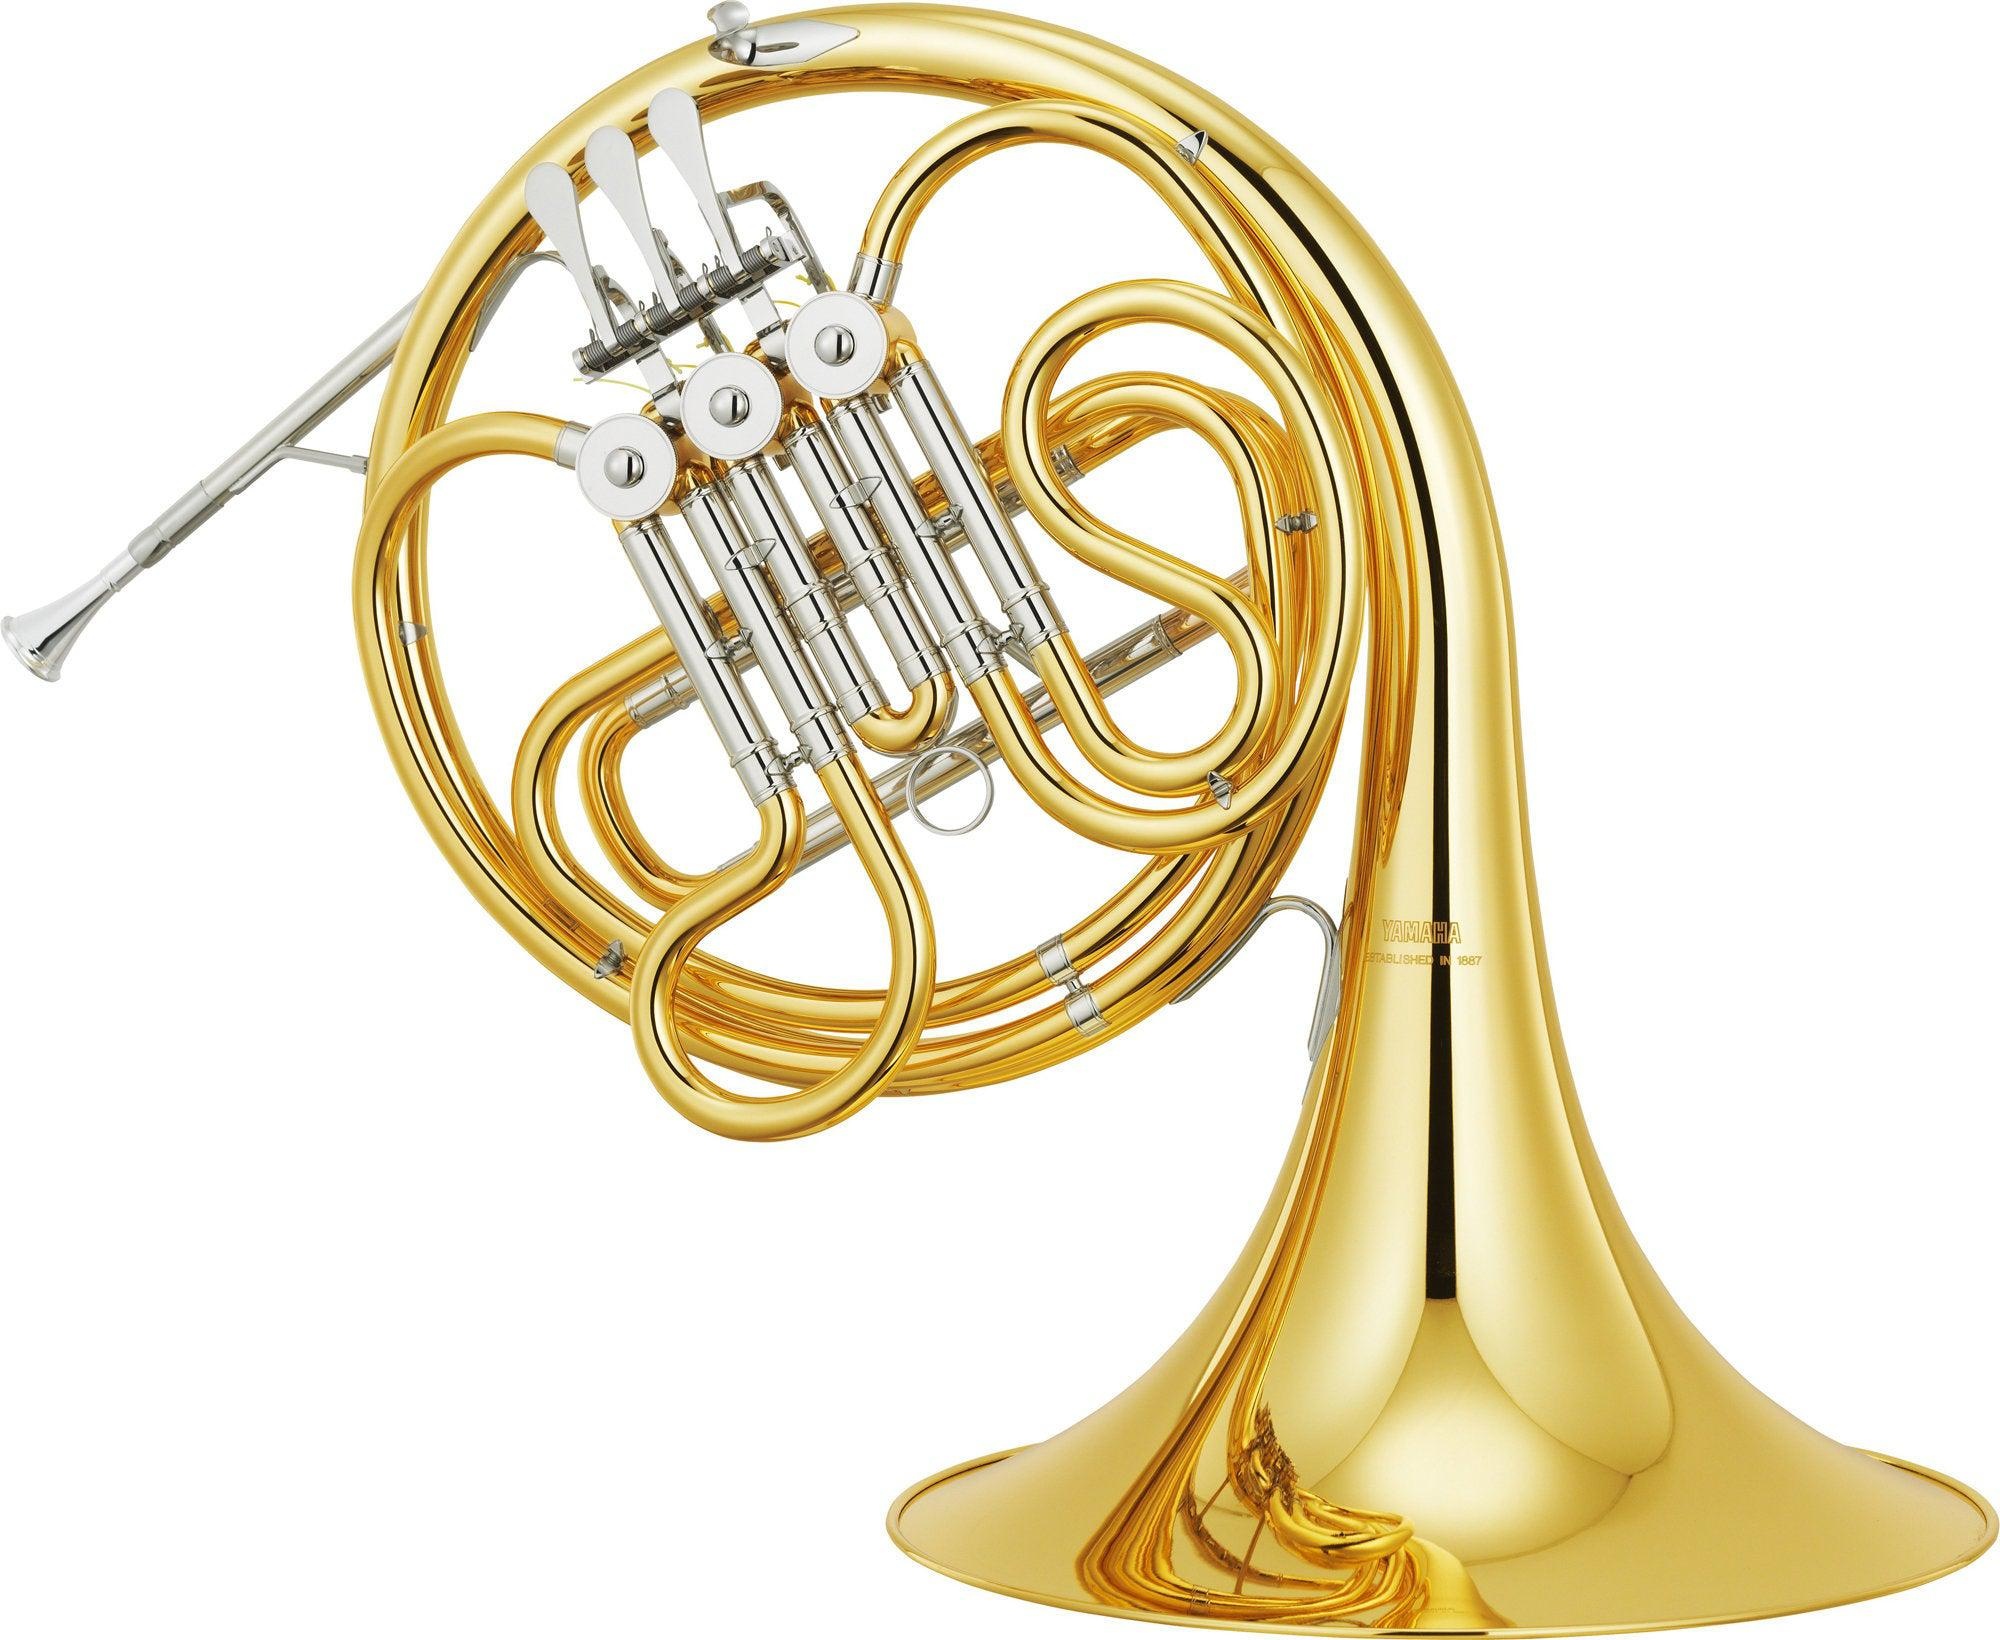
Yamaha YHR-314II Single French Horn
Yamaha standard french horns feature a wrap that provides more comfortable hand positions and smooth airflow. Lightweight and less complicated than double horns, ideal for new horn students. Improved response and intonation is provided by the taper design on the gold brass leadpipe. The nickel-silver inner and outer slides provide a superior fit and are corrosion resistant. The tapered valve design will ensure long wear and protect against leakage. The durable clear epoxy lacquer finish will provide long-lasting beauty. UPC 086792829708 Model YHR314II Level Student Key F Bore 12mm (0.472") Bell Diameter 12 1/8", Medium Throat Bell Type Fixed, Yellow Brass Valve Casing Material Yellow Brass Valves 3 Rotary Valves Lever Action String Finish Clear Epoxy Lacquer Leadpipe Material Gold Brass Mouthpiece 32C4 Case Lightweight ABS Case
Brand: Yamaha
Category: Arts & Entertainment > Hobbies & Creative Arts > Musical Instruments > Brass Instruments > French Horns > Single French Horns